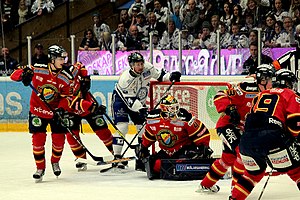
Djurgården Hockey
Djurgården i rødt under ishockeykamp i 2012
Djurgårdens IF Ishockeyförening, Djurgården Hockey, er en ishockeyforening fra Stockholm, Sverige. Moderklubben Djurgårdens IF blev stiftet i 1891 mens ishockey kom på programmet i 1922. Klubben er en af de mest fremgangsrige klubber i svensk ishockey gennem tiderne med i alt 16 svenske mesterskaber, senest i 2001. Klubben spiller sine hjemmekampe på Johanneshovs isstadion, også kaldet Hovet, der har plads til 8000 tilskuere og i Globen der har plads til 14119 tilskuere. Det er planen at man fremover vil spille alle sine kampe på Hovet, idet man mener at Globen er for stor.